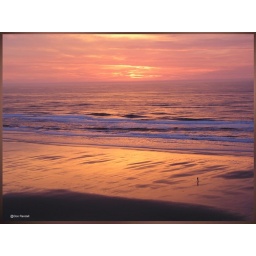
A shot out our balcony window on our Honeymoon... note the man walking in bottom right of photo